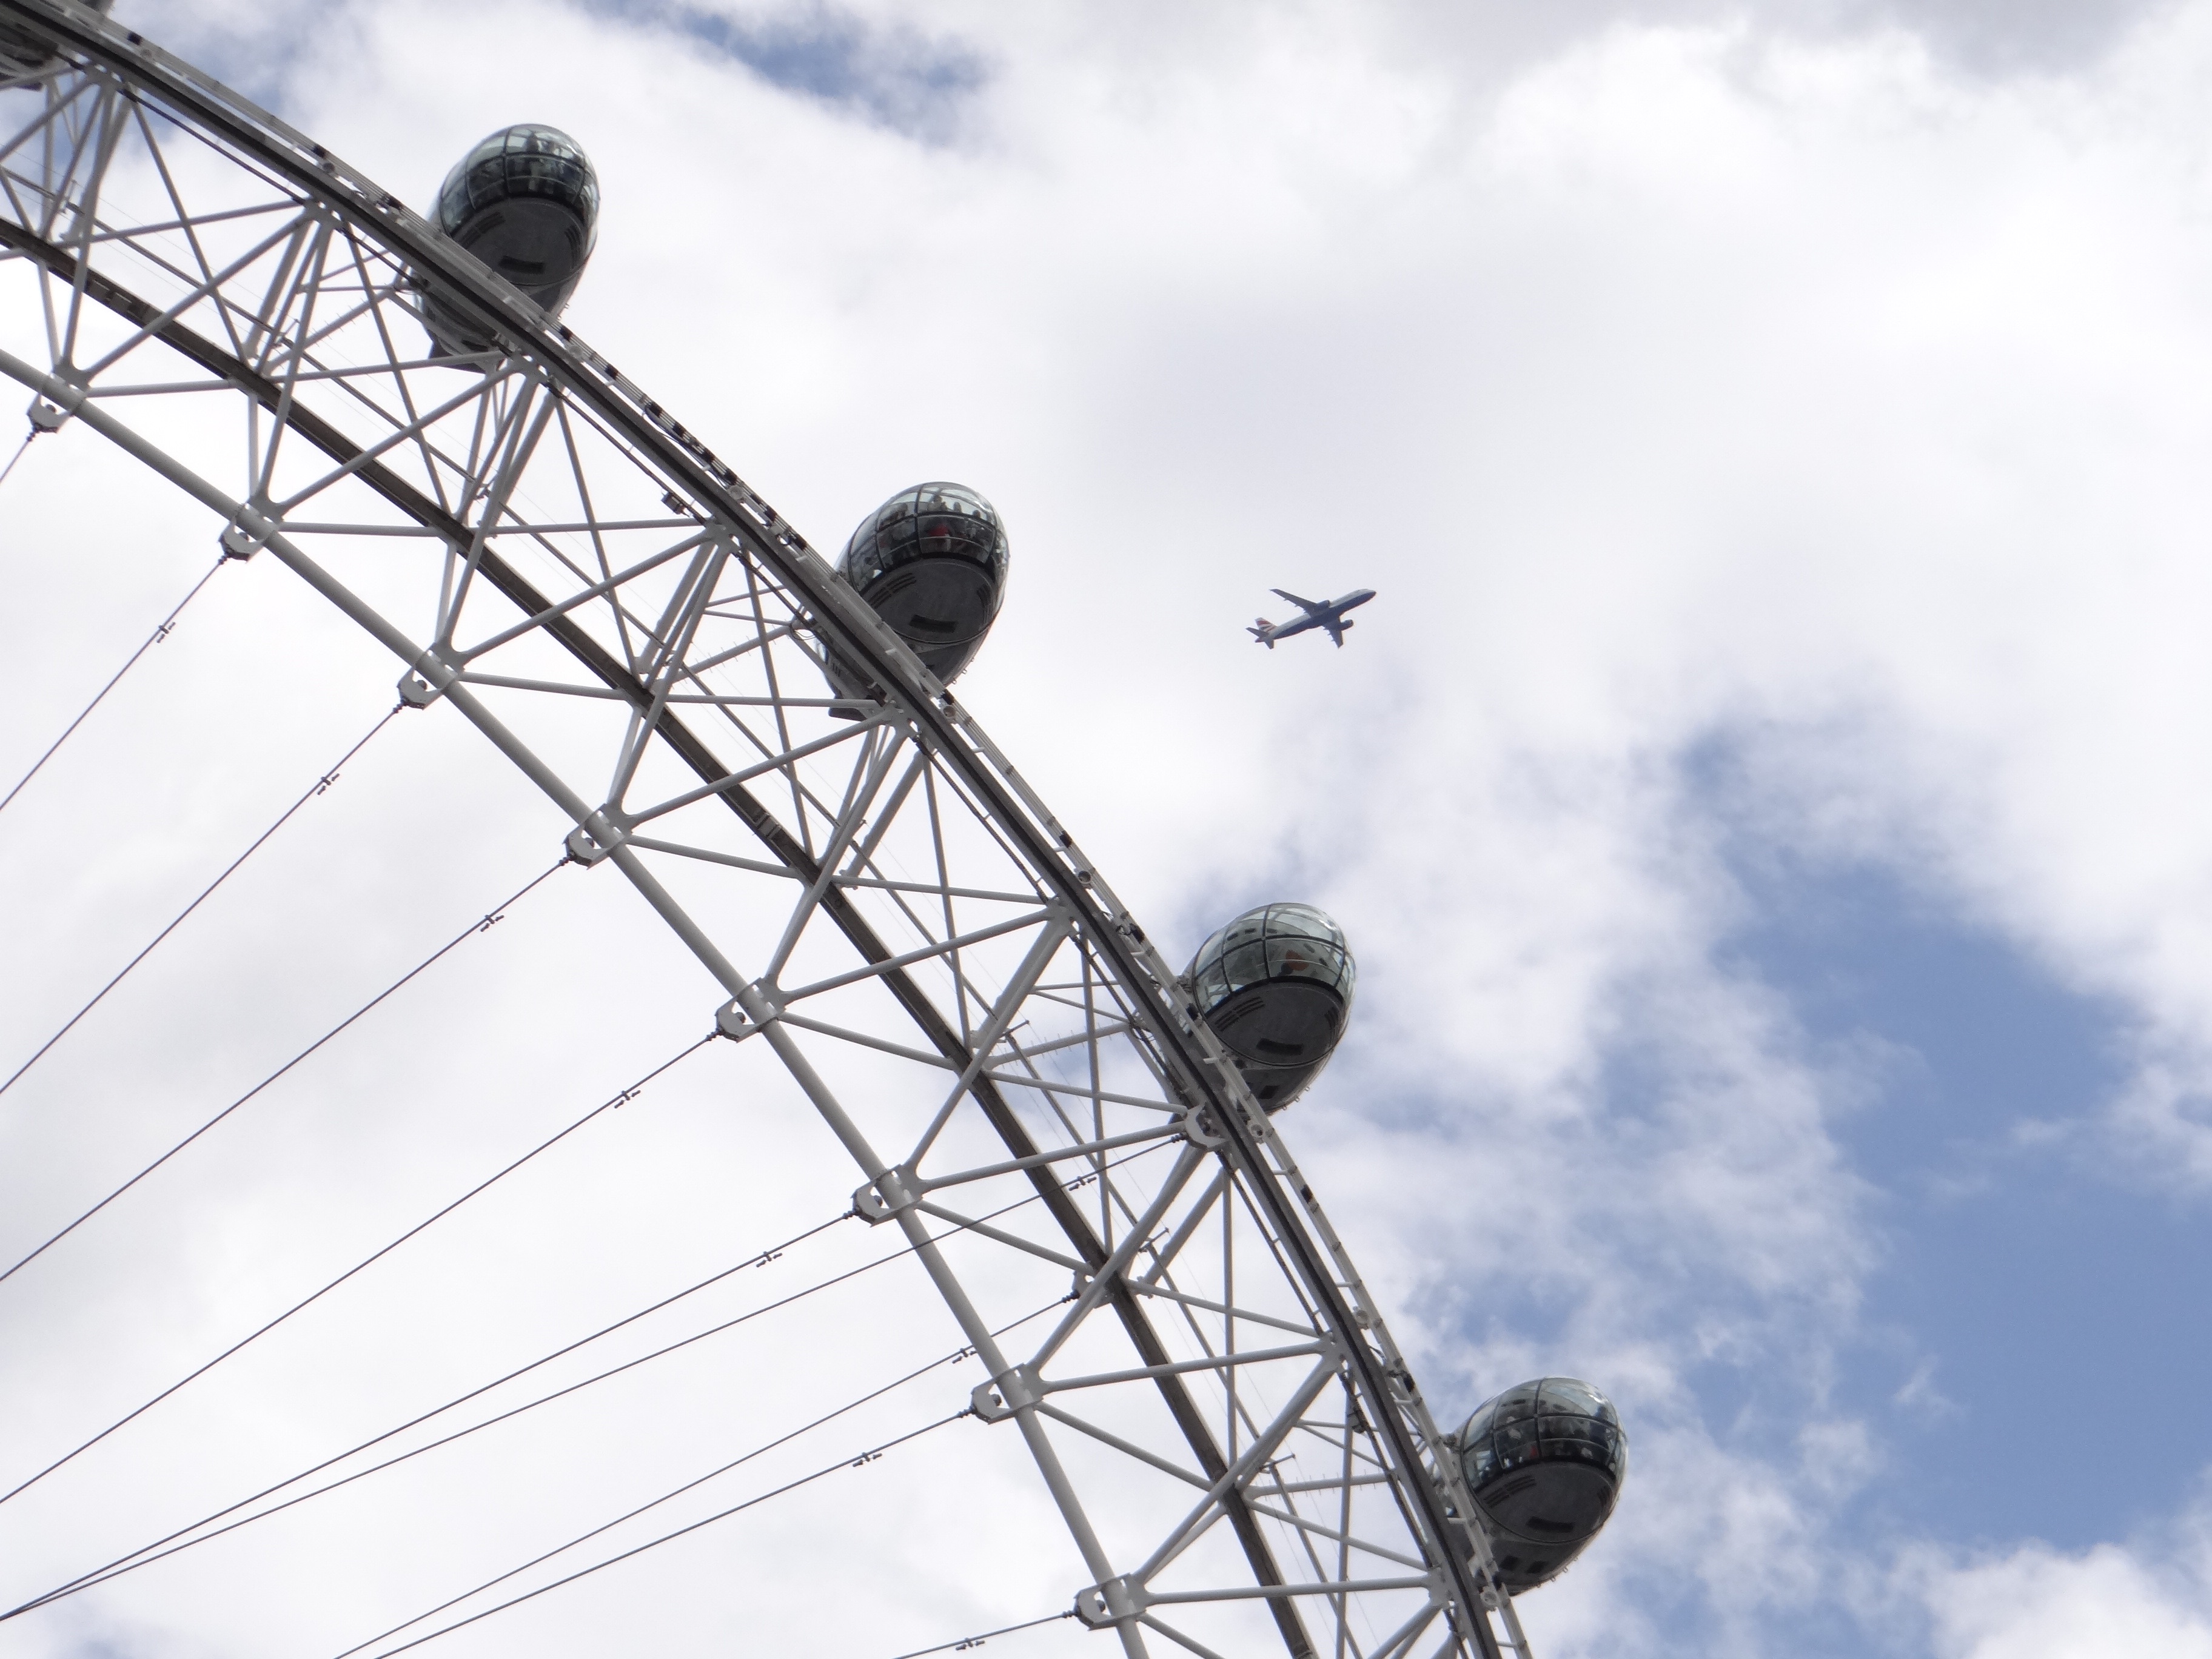
cloud, sky, ferris wheel, tower, mast, blue, tourist attraction, atmosphere of earth